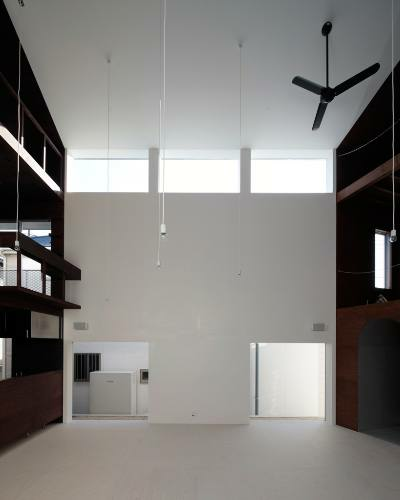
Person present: No